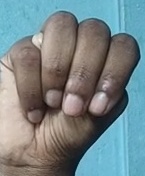
ASL sign: M